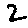
Label: 2